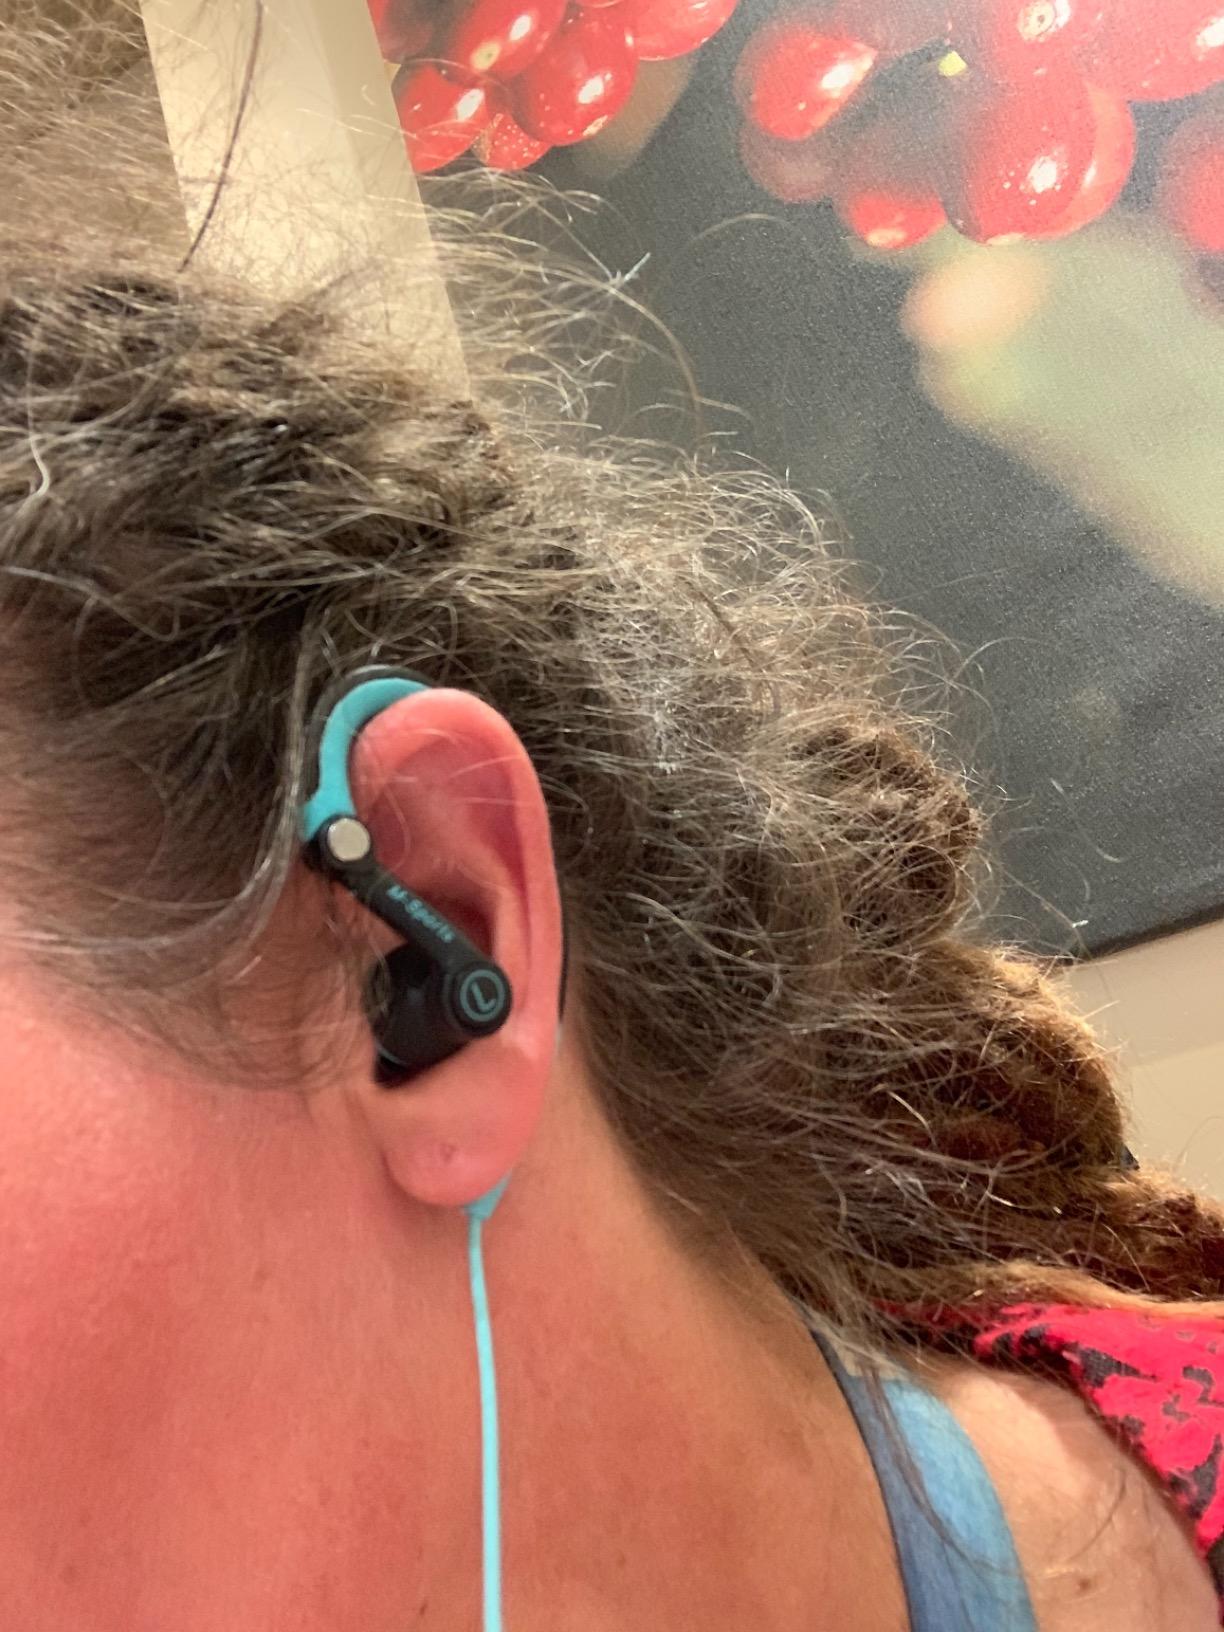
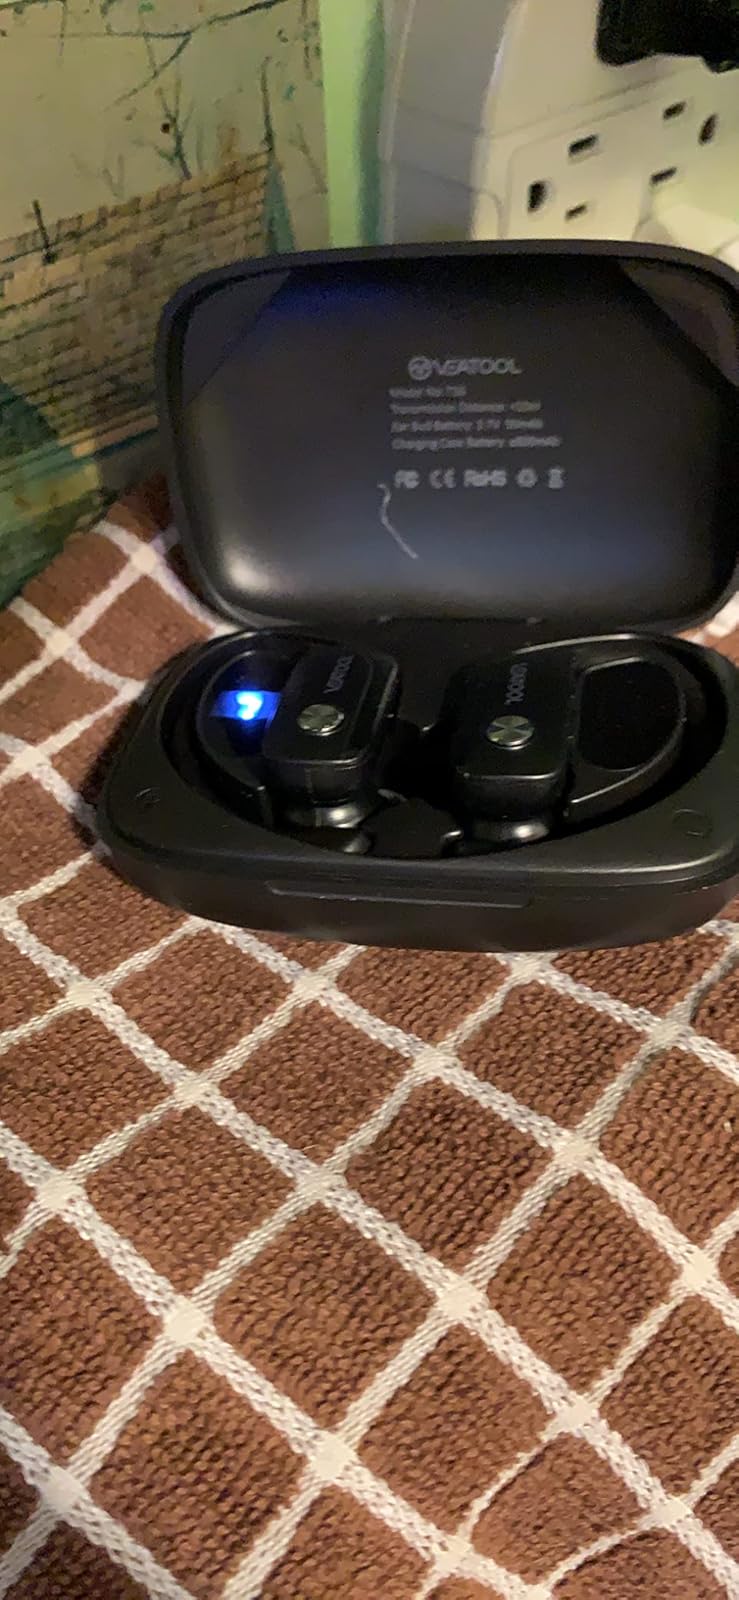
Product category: earbuds
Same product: no